William Burden (tenor)

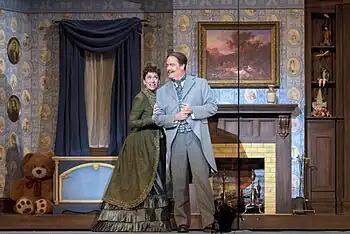
William Burden as Frank Harris in "Oscar" at Opera Philadelphia, 2015, with Heidi Stober as Ada Leverson.

William Burden is an American opera singer (tenor). Since his professional debut at the San Francisco Opera in 1992, he has performed in lead roles in North America and Europe.